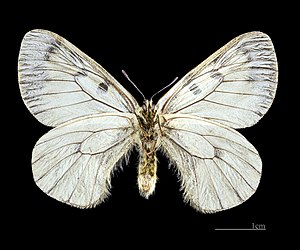
Mnemosyne (sommerfugl) / Udseende
Mnemosyne er en sommerfugl i svalehalefamilien. Mnemosynen er spredt udbredt i Europa. Den findes desuden østpå gennem Tyrkiet og Rusland til Iran, Kaukasus og Centralasien.